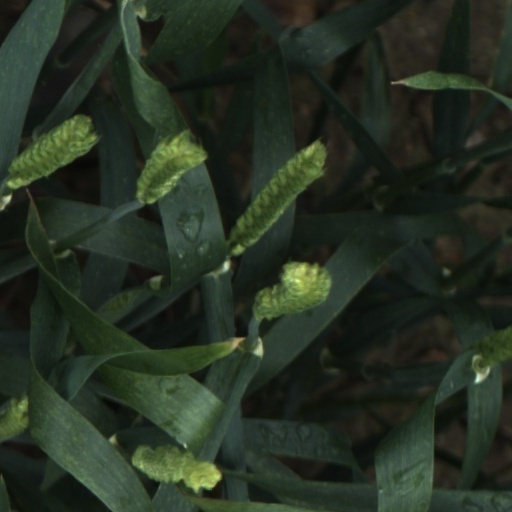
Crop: wheat